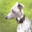
Label: dog